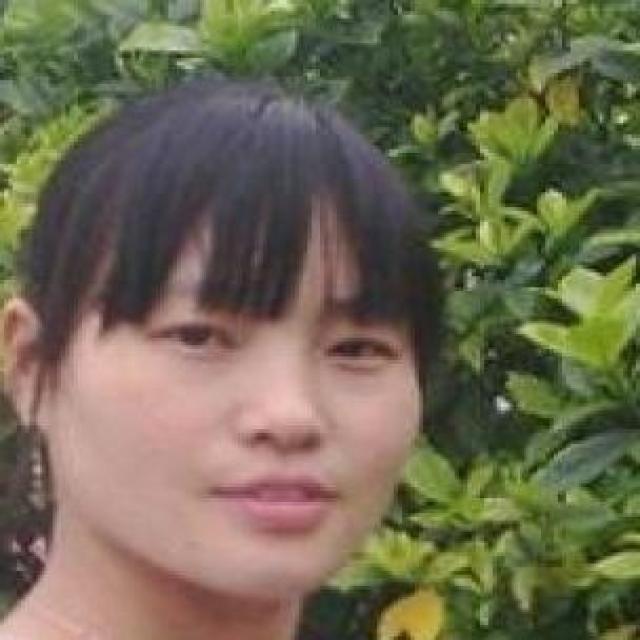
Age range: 21-44